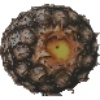
Label: Pineapple 1